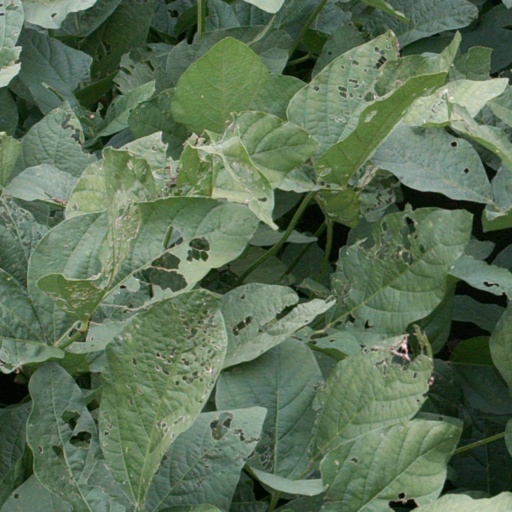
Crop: soybean